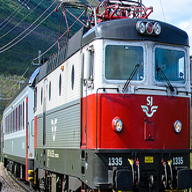
Vehicle type: Trains